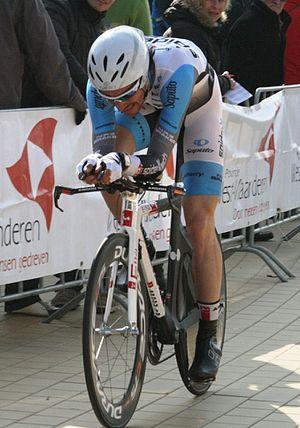
Matane est une ville située dans la région administrative du Bas-Saint-Laurent au Québec. Elle fait partie de la municipalité régionale de comté de La Matanie, dont elle est le chef-lieu. La ville, située sur le littoral nord de la péninsule, est comprise dans la région touristique de la Gaspésie. La rivière Matane y a son embouchure dans l'estuaire maritime du Saint-Laurent.
Bruno Langlois est un coureur cycliste canadien. Il a commencé sa carrière professionnelle au sein de l'équipe Jittery Joe's-Kalahari en 2005.